Wars of the Three Kingdoms

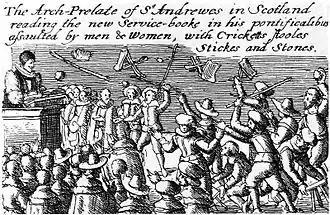
The spark, a riot in St Giles' Cathedral, Edinburgh, reputedly started by Jenny Geddes throwing a wooden stool

James VI remained Protestant, taking care to maintain his hopes of succession to the English throne. He duly became James I of England in 1603 and moved to London. James concentrated on dealing with the English court and Parliament, running Scotland through written instructions to the Privy Council of Scotland and controlling the Parliament of Scotland through the Lords of the Articles. He constrained the authority of the General Assembly of the Church of Scotland and stopped it from meeting, then increased the number of bishops in the Church of Scotland. In 1618, he held a General Assembly and pushed through "Five Articles" of Episcopalian practices, which were widely boycotted.